Marşandiz Yard

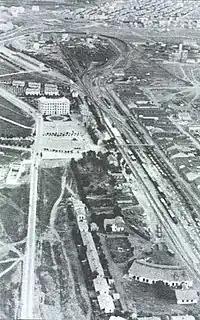

With the growth of Ankara in the 1930s and 1940s, space within the city center became more and more valuable. The construction of new government buildings also emphasized the need for more space. The Turkish State Railways (TCDD) owned a rail yard and train-shed next to Ankara station, which was centrally located in Ulus. With the need to expand their facilities, TCDD began constructing a large maintenance facility in Etimesgut. Marşandiz Yard opened in 1944 as the "Ankara Railway Factory", thus decreasing the need for the train-sheds in Ulus.